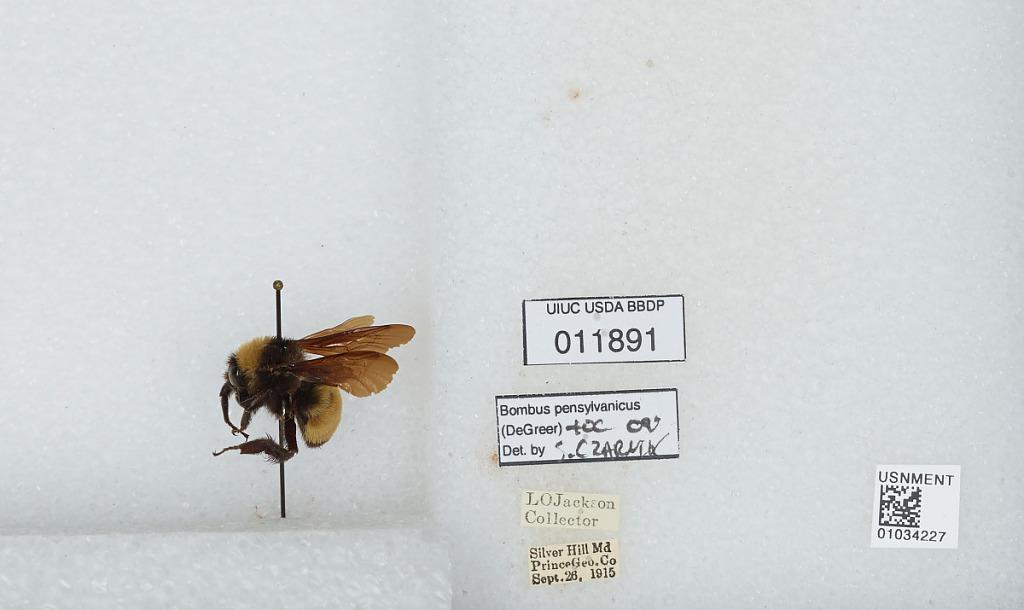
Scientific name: Bombus (Fervidobombus) pensylvanicus pensylvanicus (De Geer)
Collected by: L. Jackson
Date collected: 1915-9-26
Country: United States
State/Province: Maryland
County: Montgomery
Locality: Silver Spring
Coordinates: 39.0042, -77.0189
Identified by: Czarnik, S.